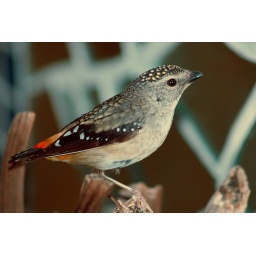
A little bird that was fasinated by its reflection in a broken mirror